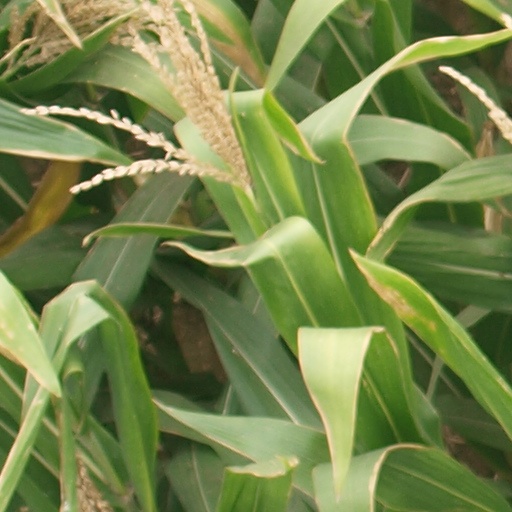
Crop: maize; corn